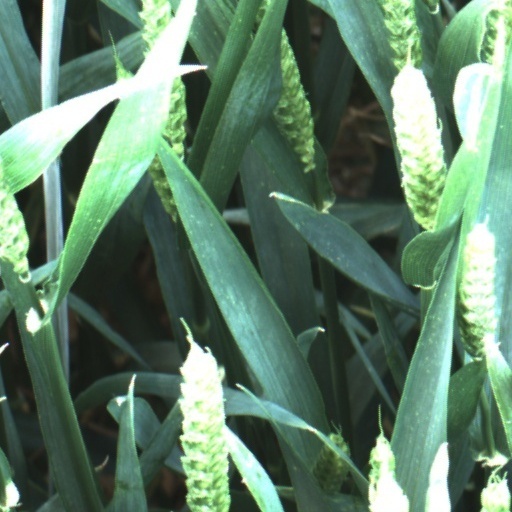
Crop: wheat